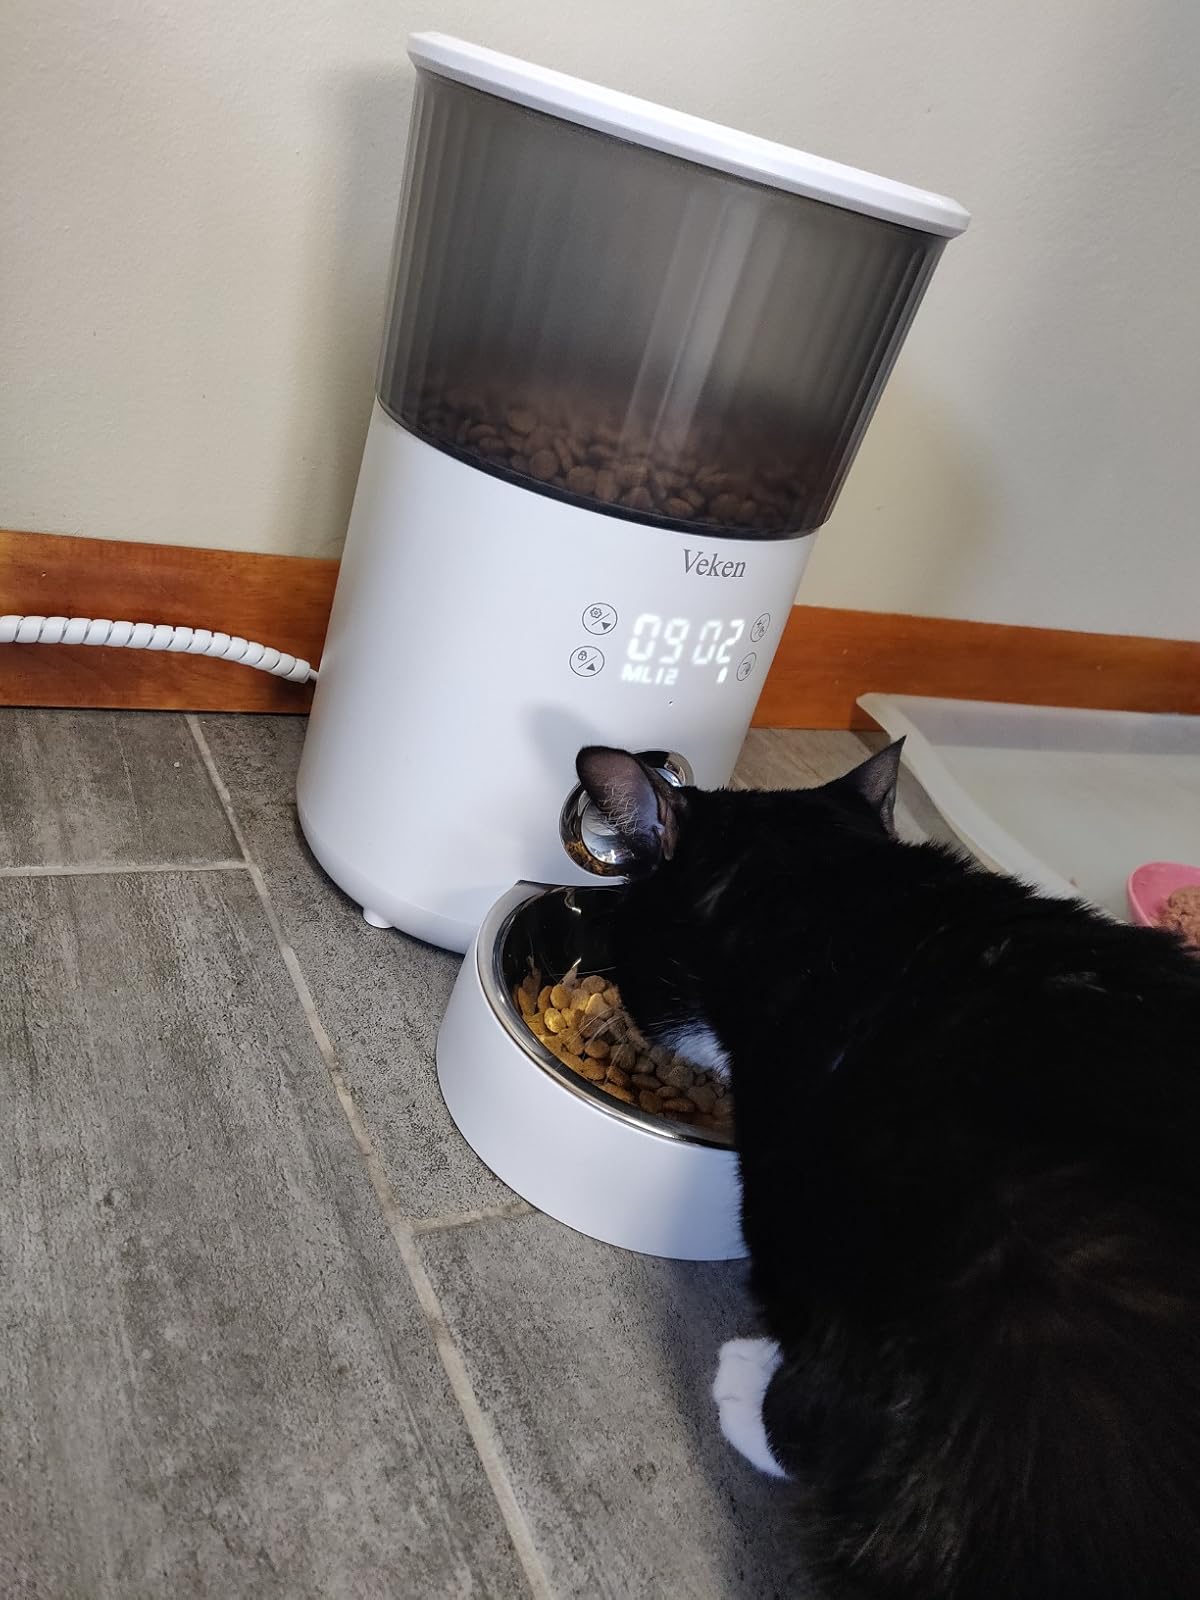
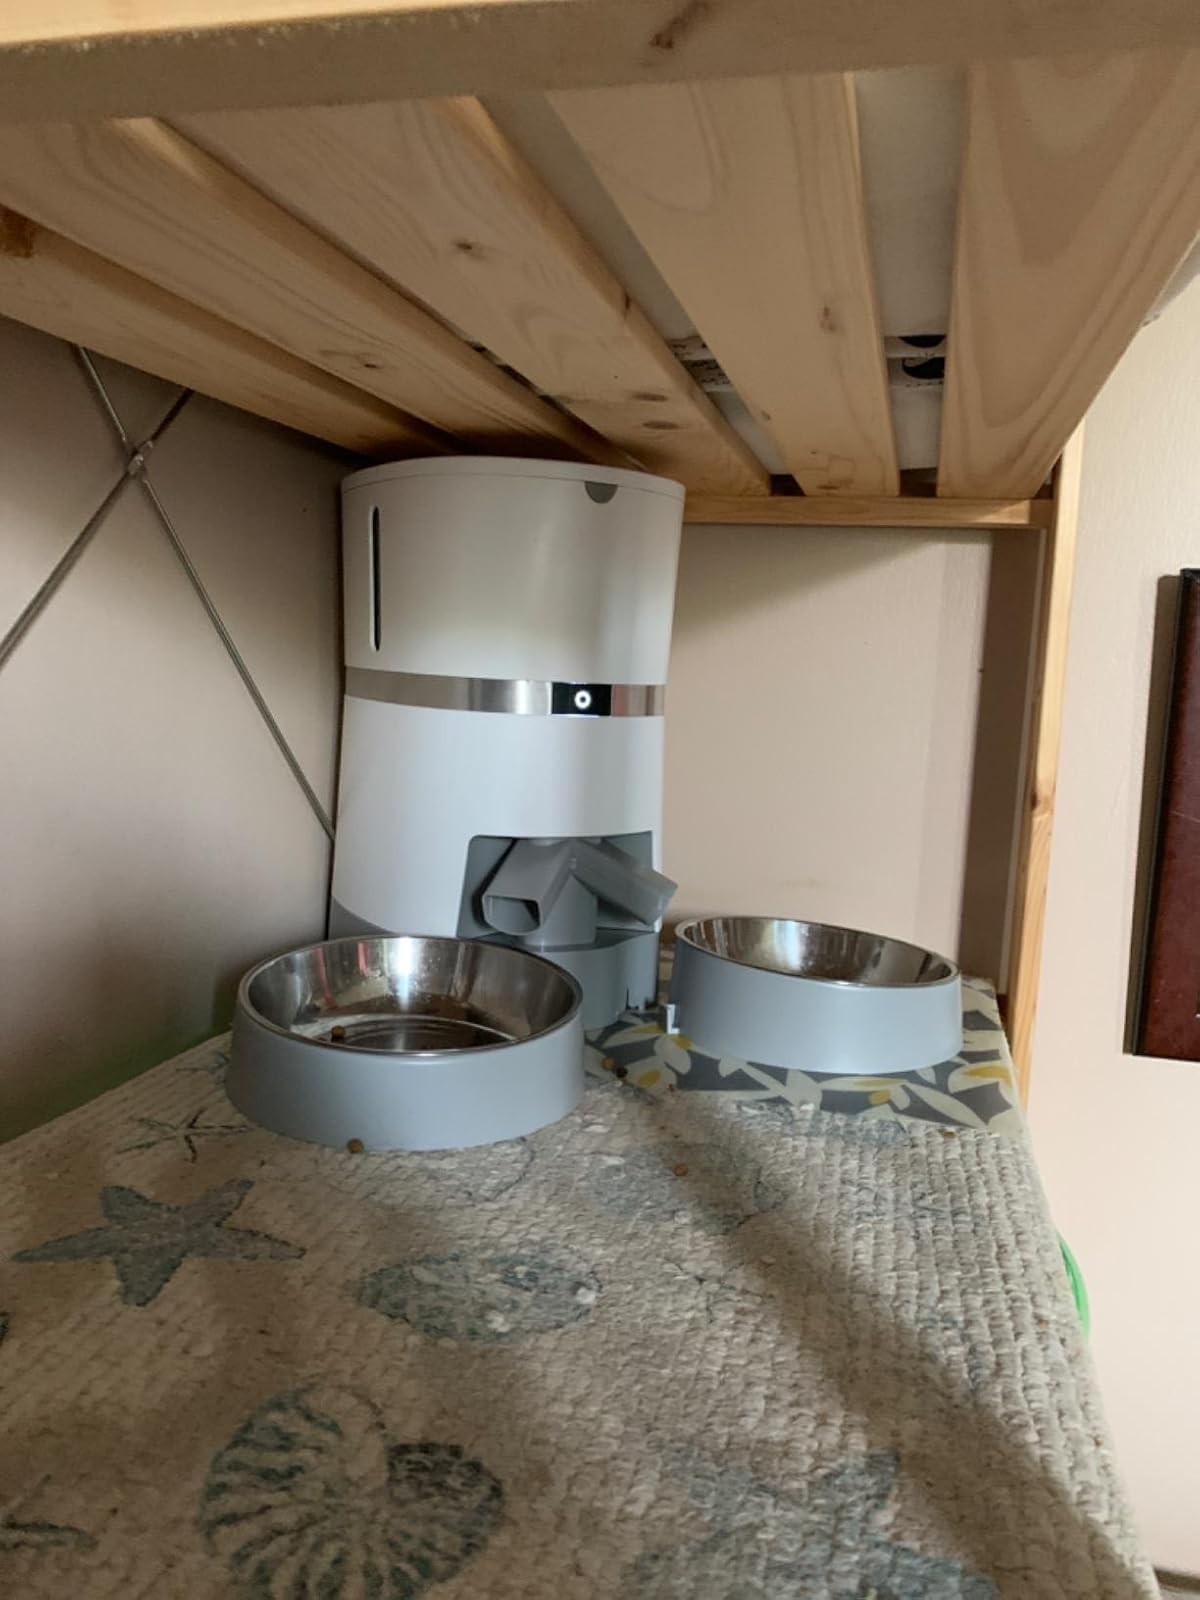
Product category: items_feeder
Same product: no